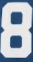
Number: 8